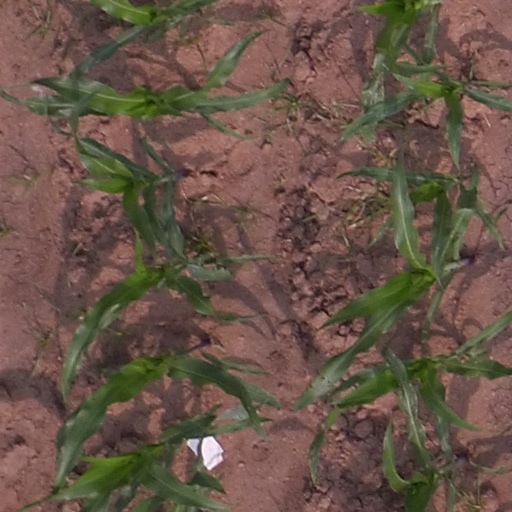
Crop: maize; corn